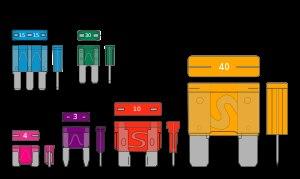
Le coupe-circuit à fusible est, en électricité et en électronique, un organe de sécurité dont le rôle est d'ouvrir un circuit électrique lorsque le courant électrique dans celui-ci atteint une valeur d'intensité donnée pendant un certain temps.